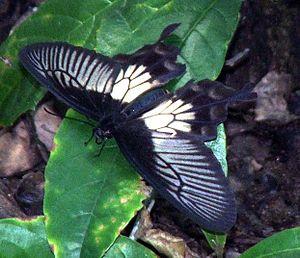
Le genre Atrophaneura regroupe des papillons appartenant à la tribu des Troidini.